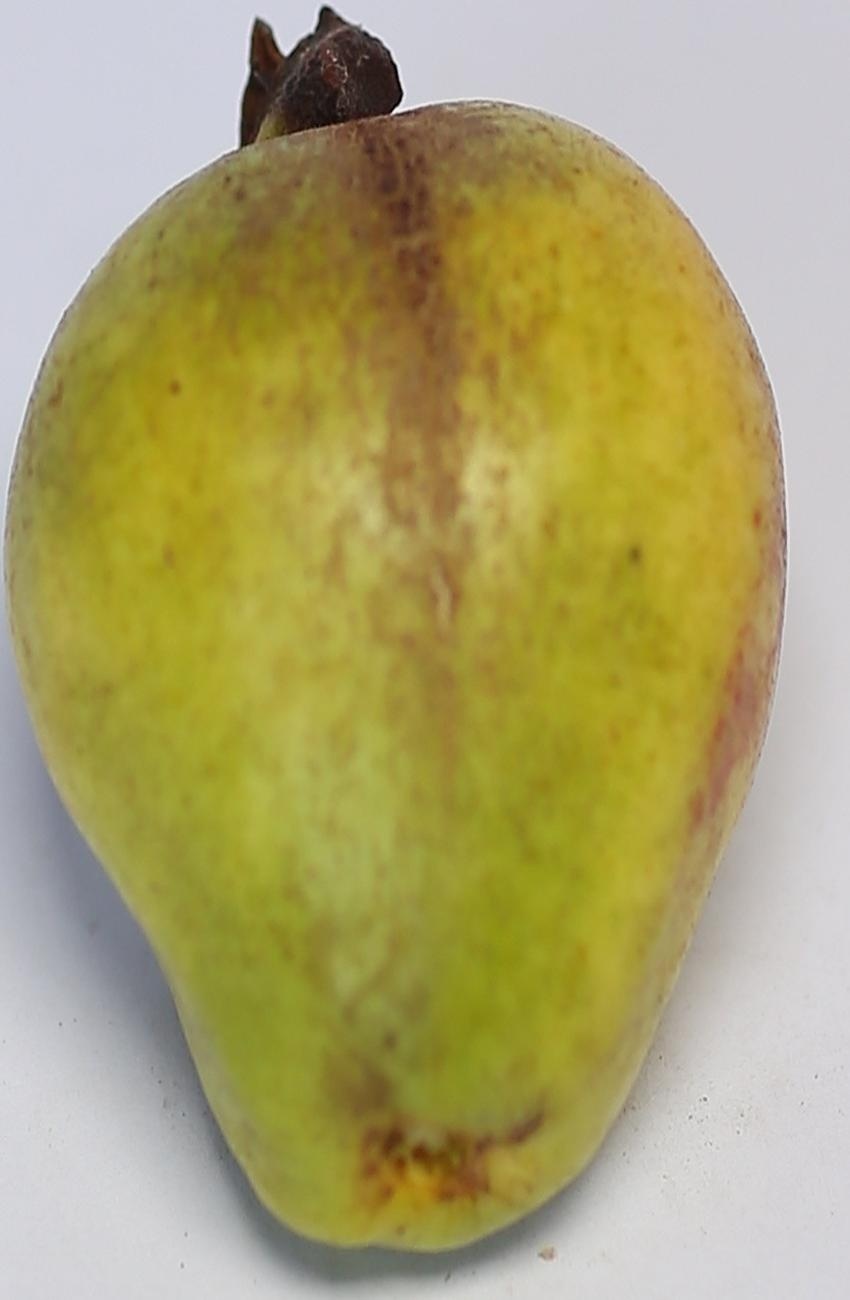
Maturity: green
Variety: riyali